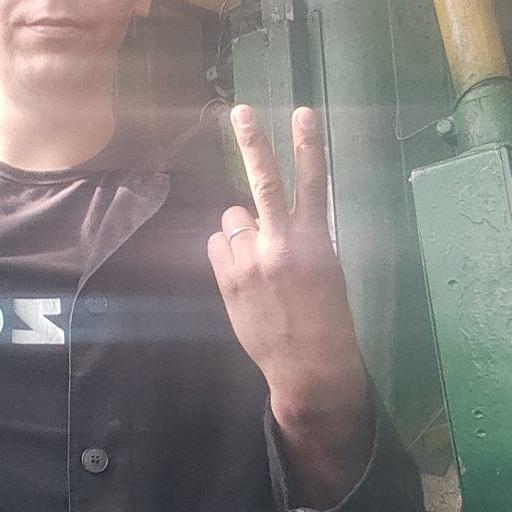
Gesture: peace_inverted